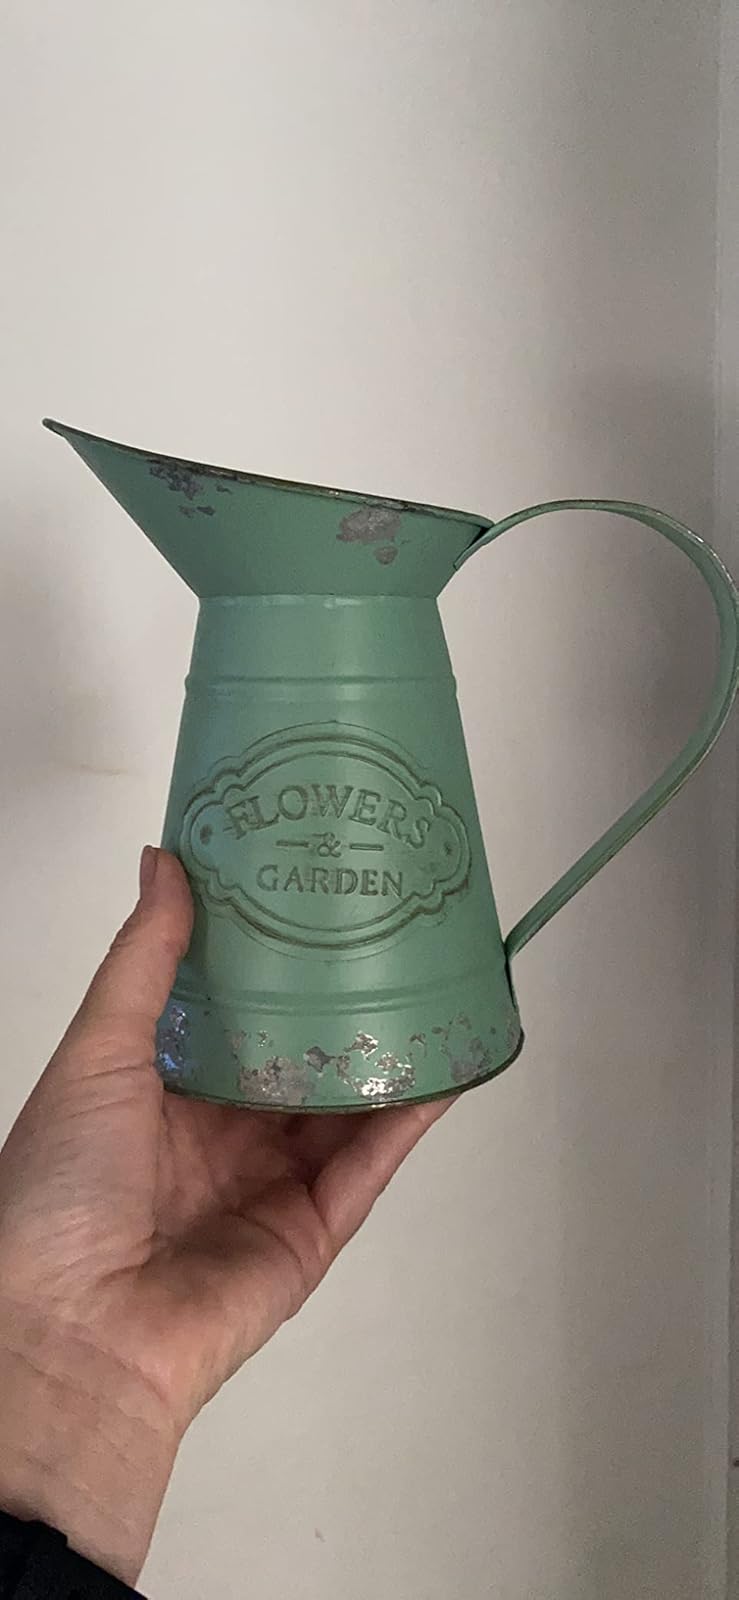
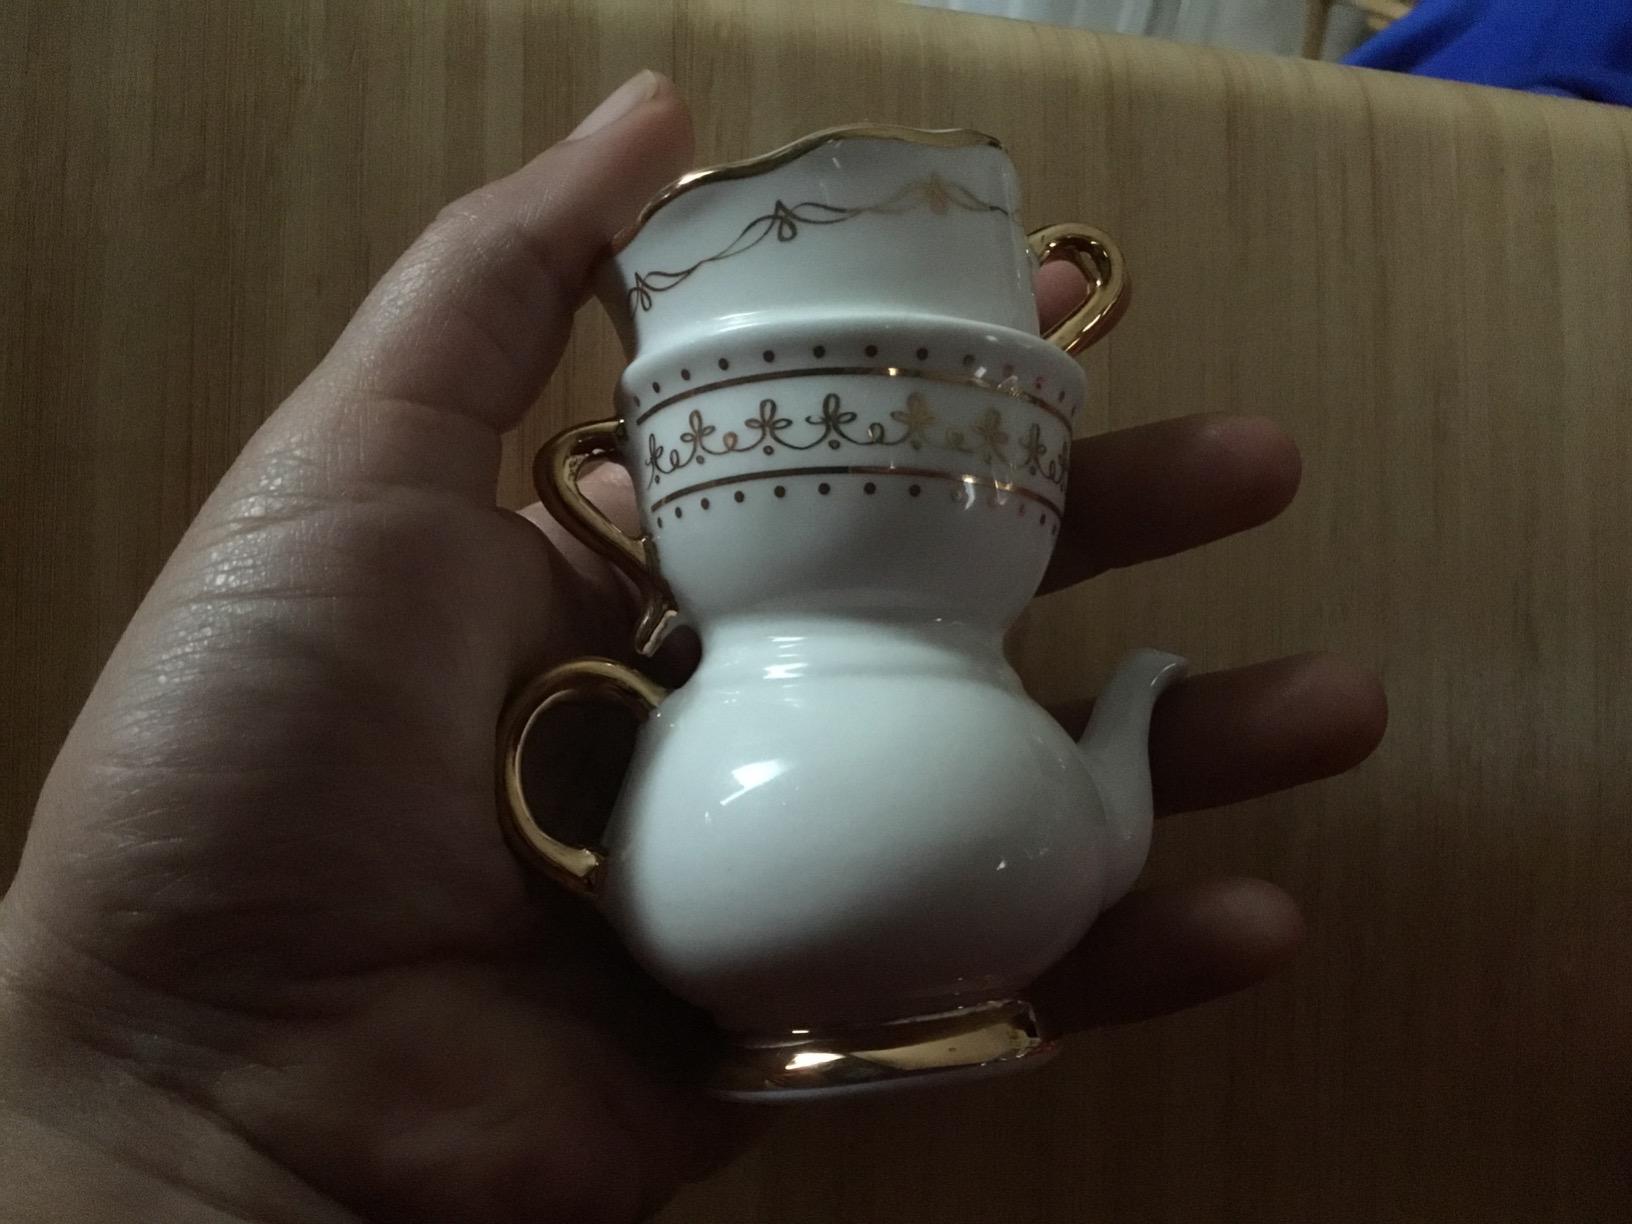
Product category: vase
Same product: no